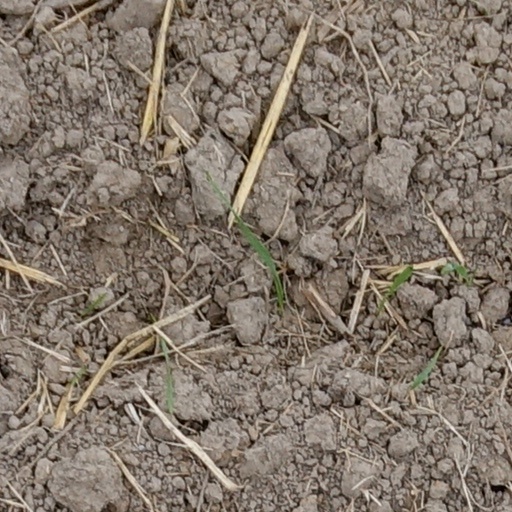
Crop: wheat